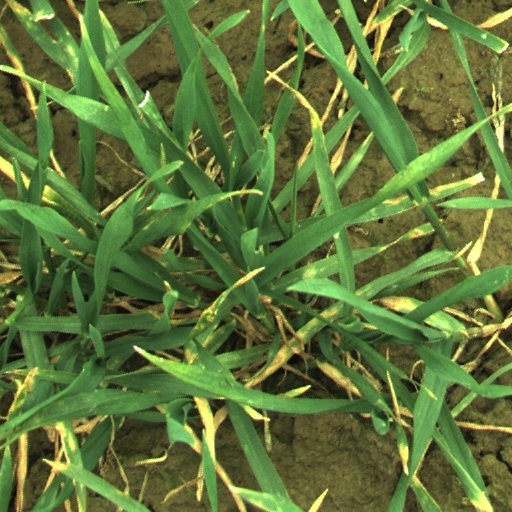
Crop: wheat